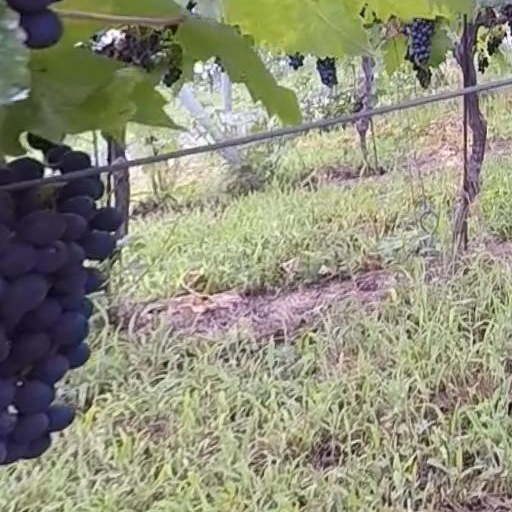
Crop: grape